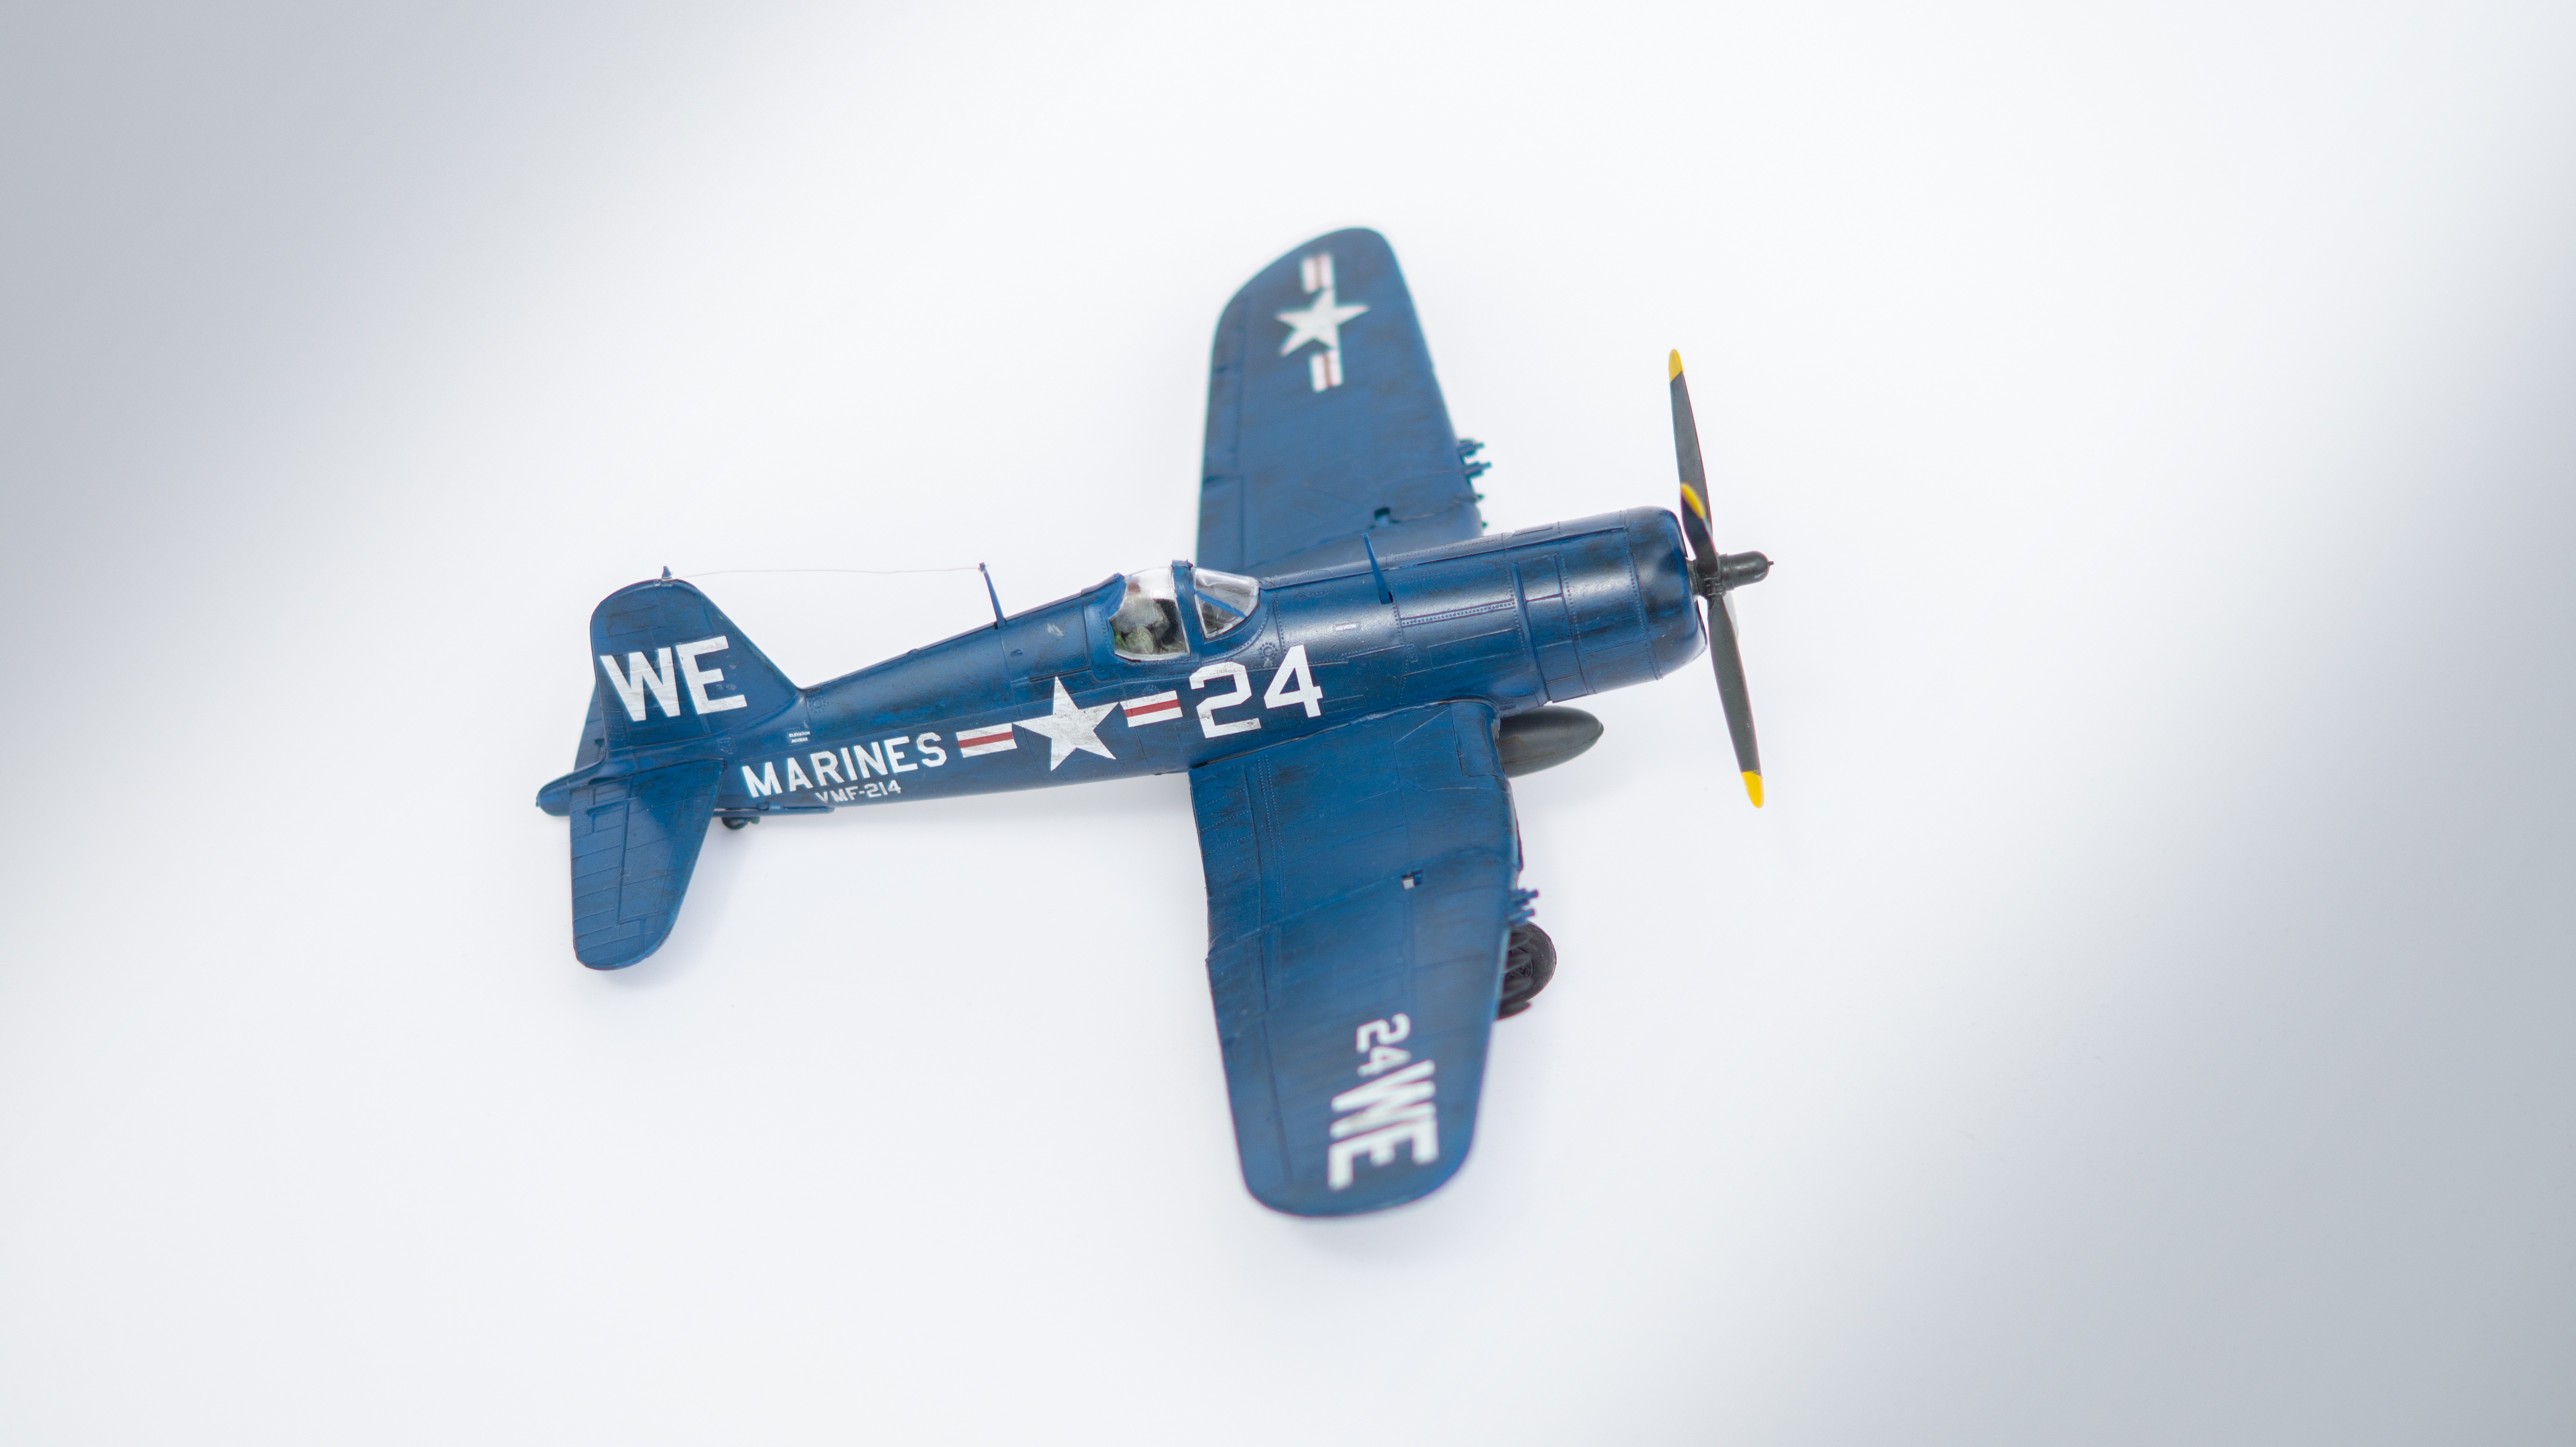
model, vehicle, aircraft, tire, wheel, airplane, monoplane, aerospace manufacturer, propeller, propeller driven aircraft, air travel, aviation, wing, aircraft engine, light aircraft, electric blue, general aviation, automotive tire, air sports, aerospace engineering, font, flight, air racing, event, aerobatics, automotive wheel system, logo, military aircraft, air show, public event, flap